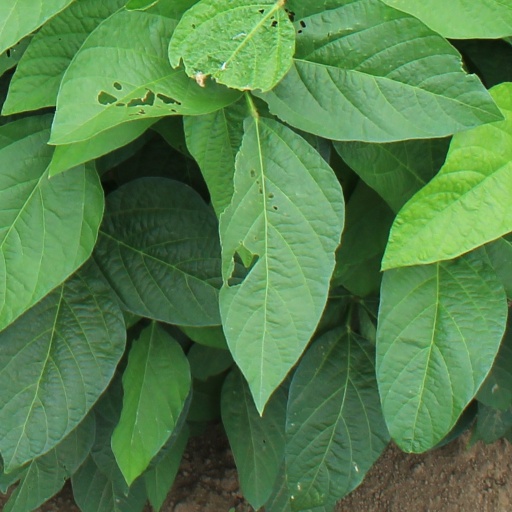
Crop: soybean